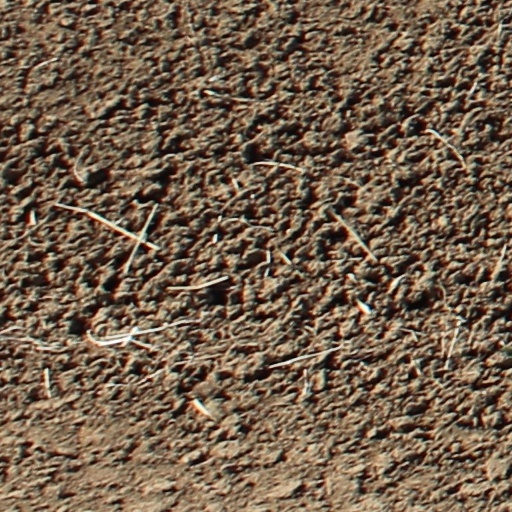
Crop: wheat